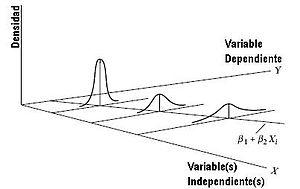
En statistique, l'on parle d'hétéroscédasticité lorsque les variances des résidus des variables examinées sont différentes. Cette notion provient du grec et est composée du préfixe hétéro-, et de skedasê.